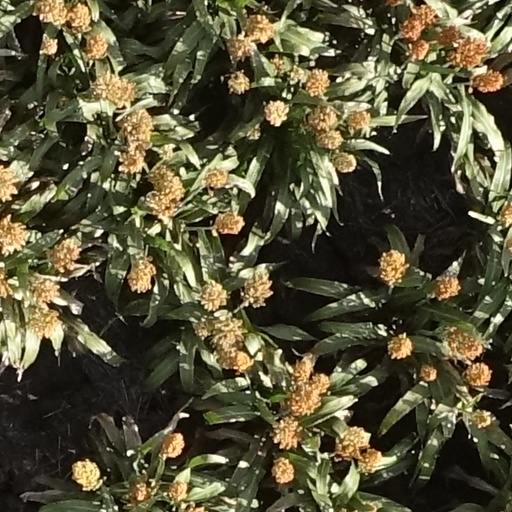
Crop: sorghum